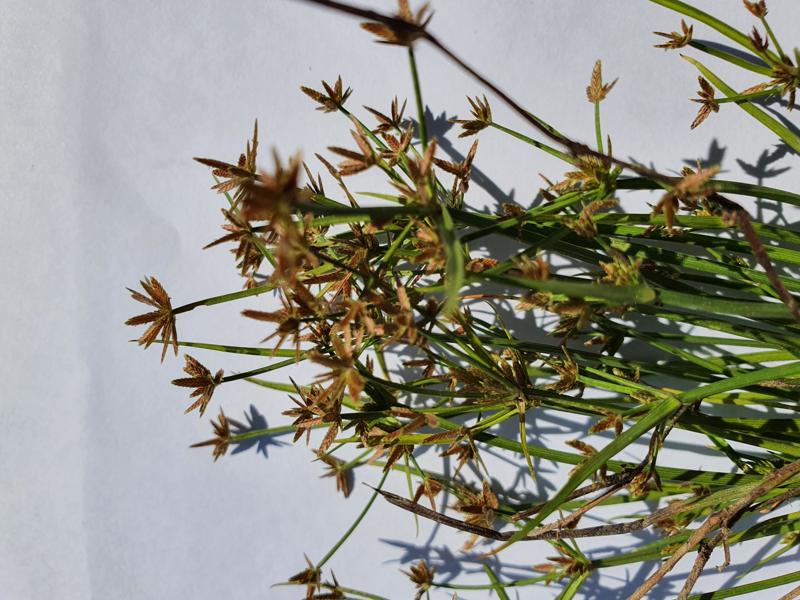
Weed species: Cyperus ochraceus